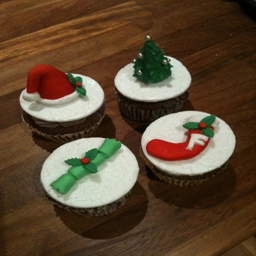
christmas cupcakes for the family cake by person